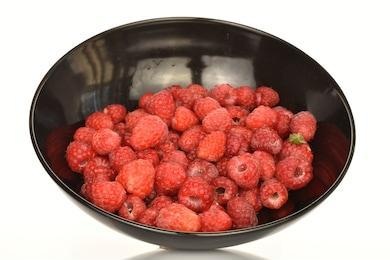
Label: raspberry